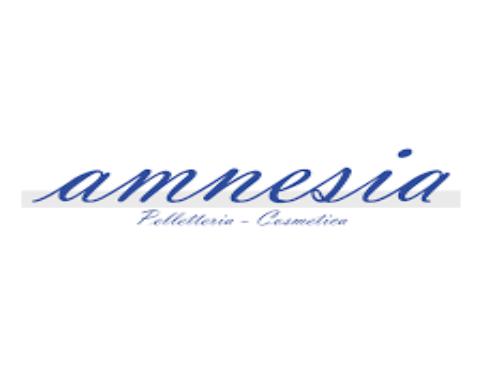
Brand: amnesia
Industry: Clothes